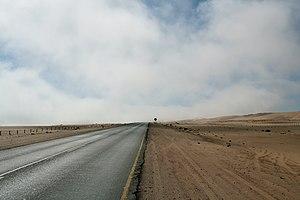
Erongo est l’une des quatorze régions administratives de la Namibie. Sa capitale est Swakopmund.